Jerry Finn

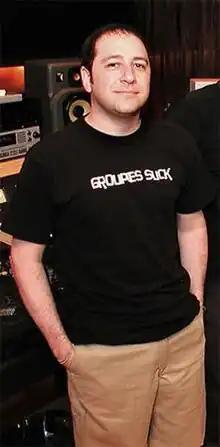
Finn in 2001

Jermone Gregory Finn (March 31, 1969 – August 21, 2008), sometimes credited as "Huckle" Jerry Finn, was an American record producer and mix engineer. He worked with numerous punk rock and pop-punk artists such as Blink-182, AFI, Sum 41, Alkaline Trio, Green Day, MxPx, and Rancid. Finn was known for the warm guitar tone present on albums he produced as well as the "punchy" sound of his mixes. He was instrumental in developing the polished sound of pop-punk in its second wave of popularity between the mid-1990s and early 2000s.